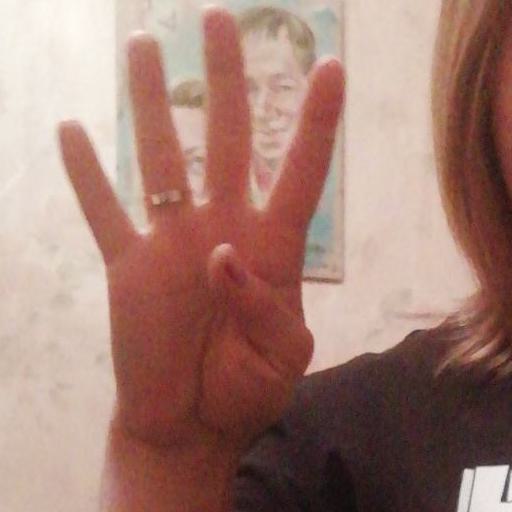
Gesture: four